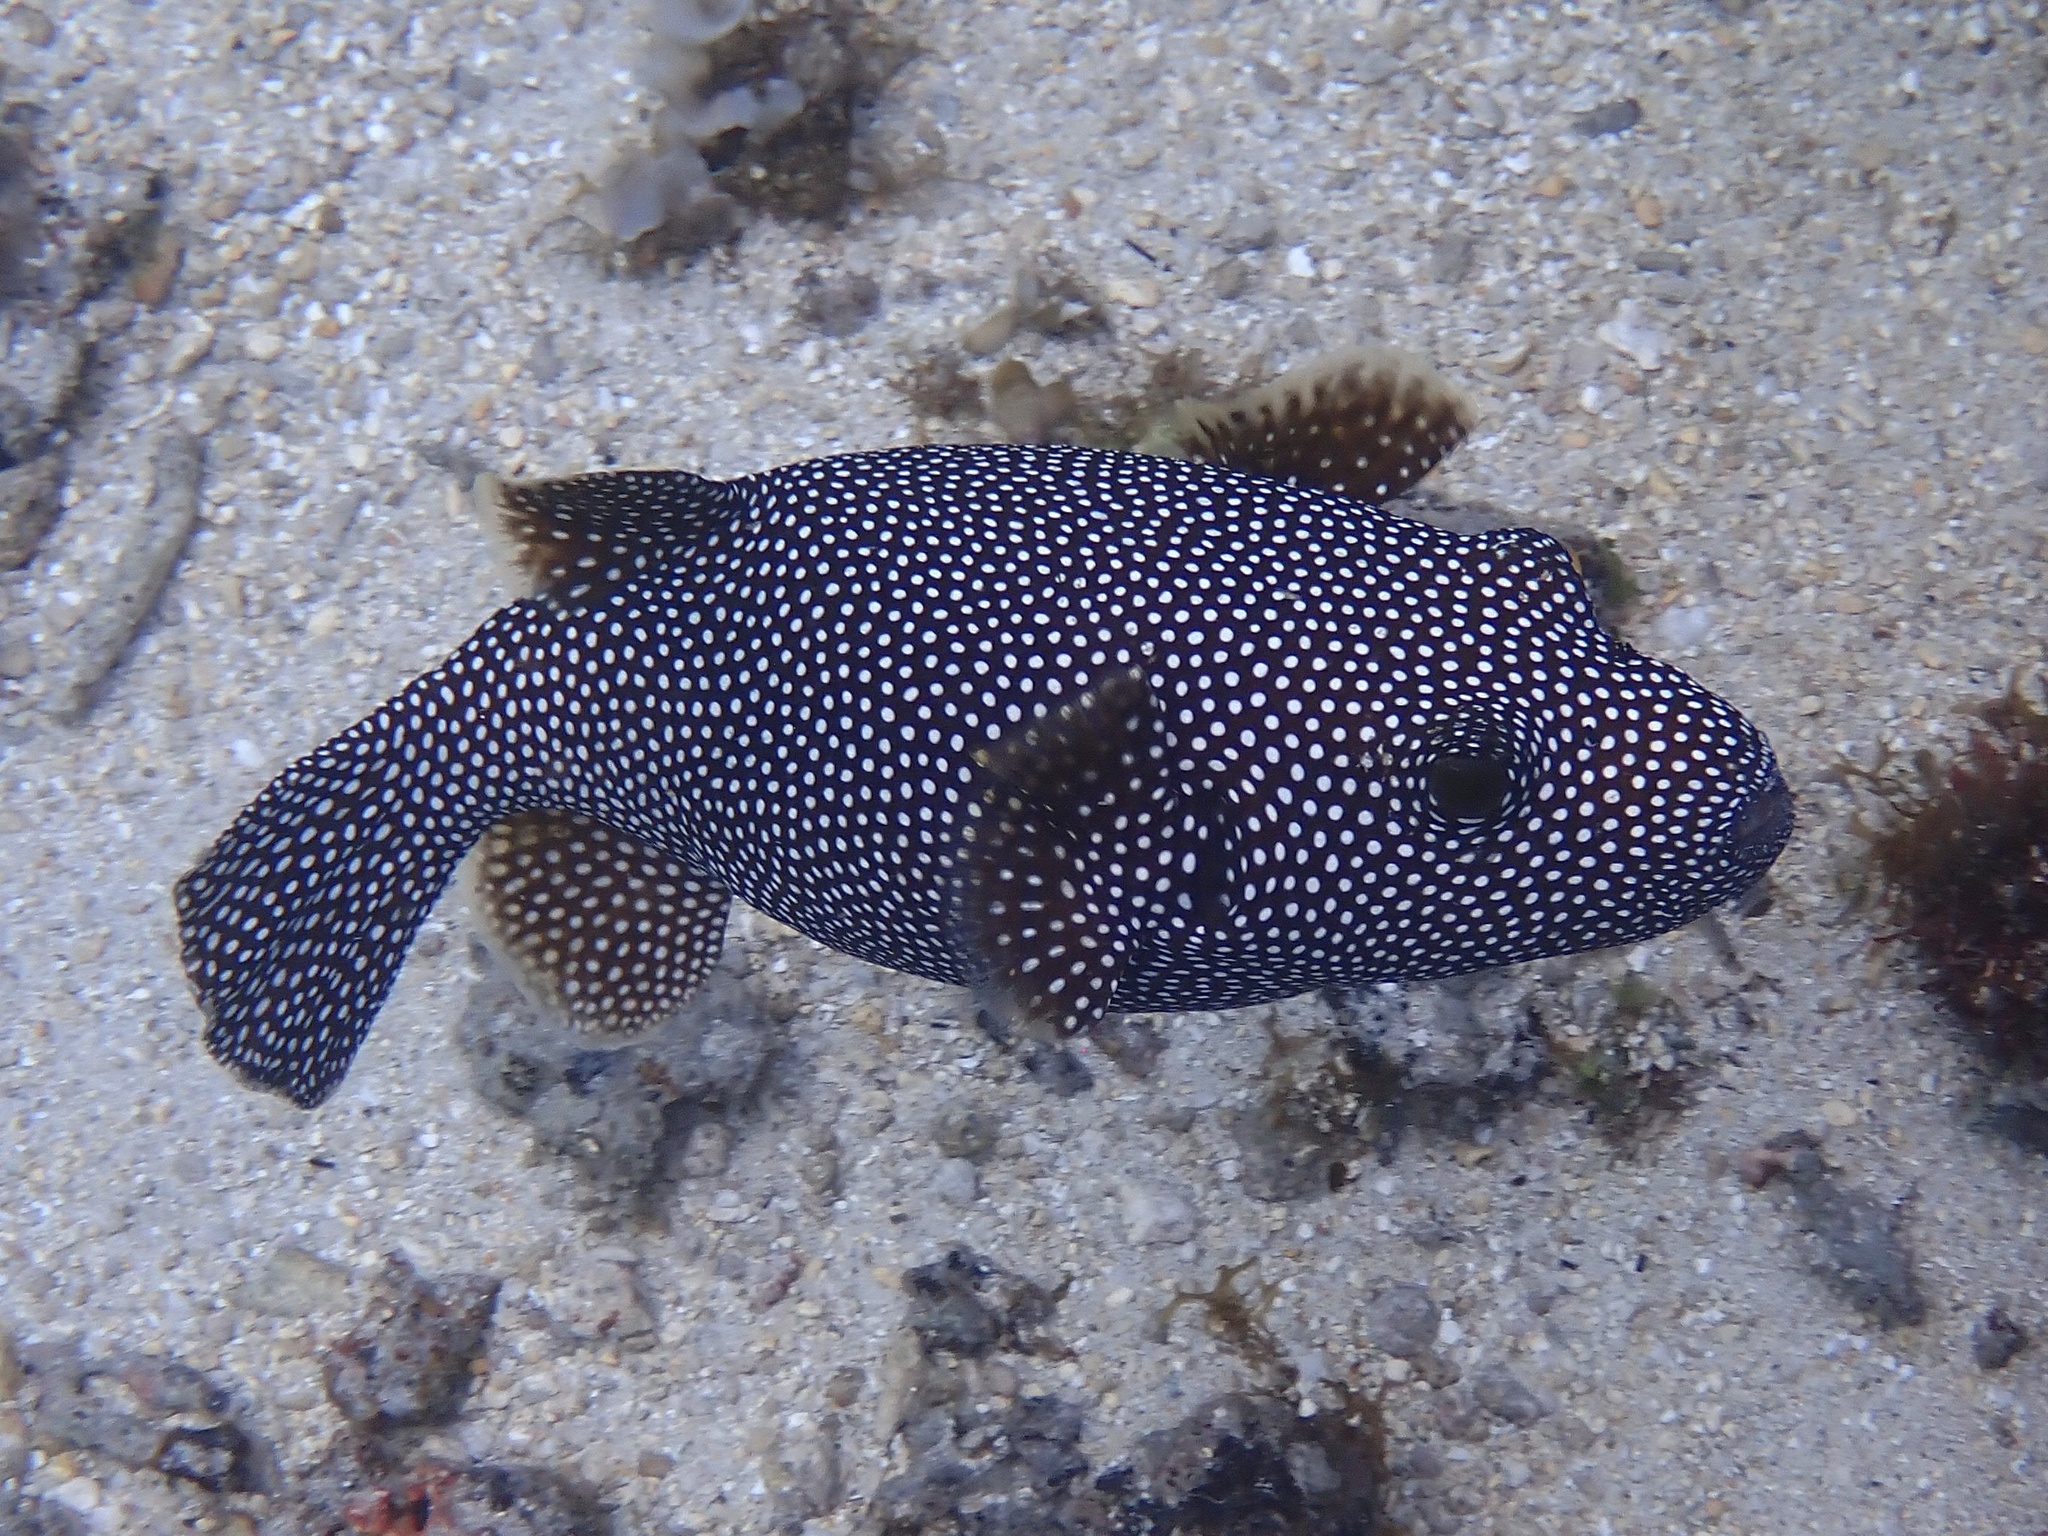
Arothron meleagris (Guineafowl Puffer)